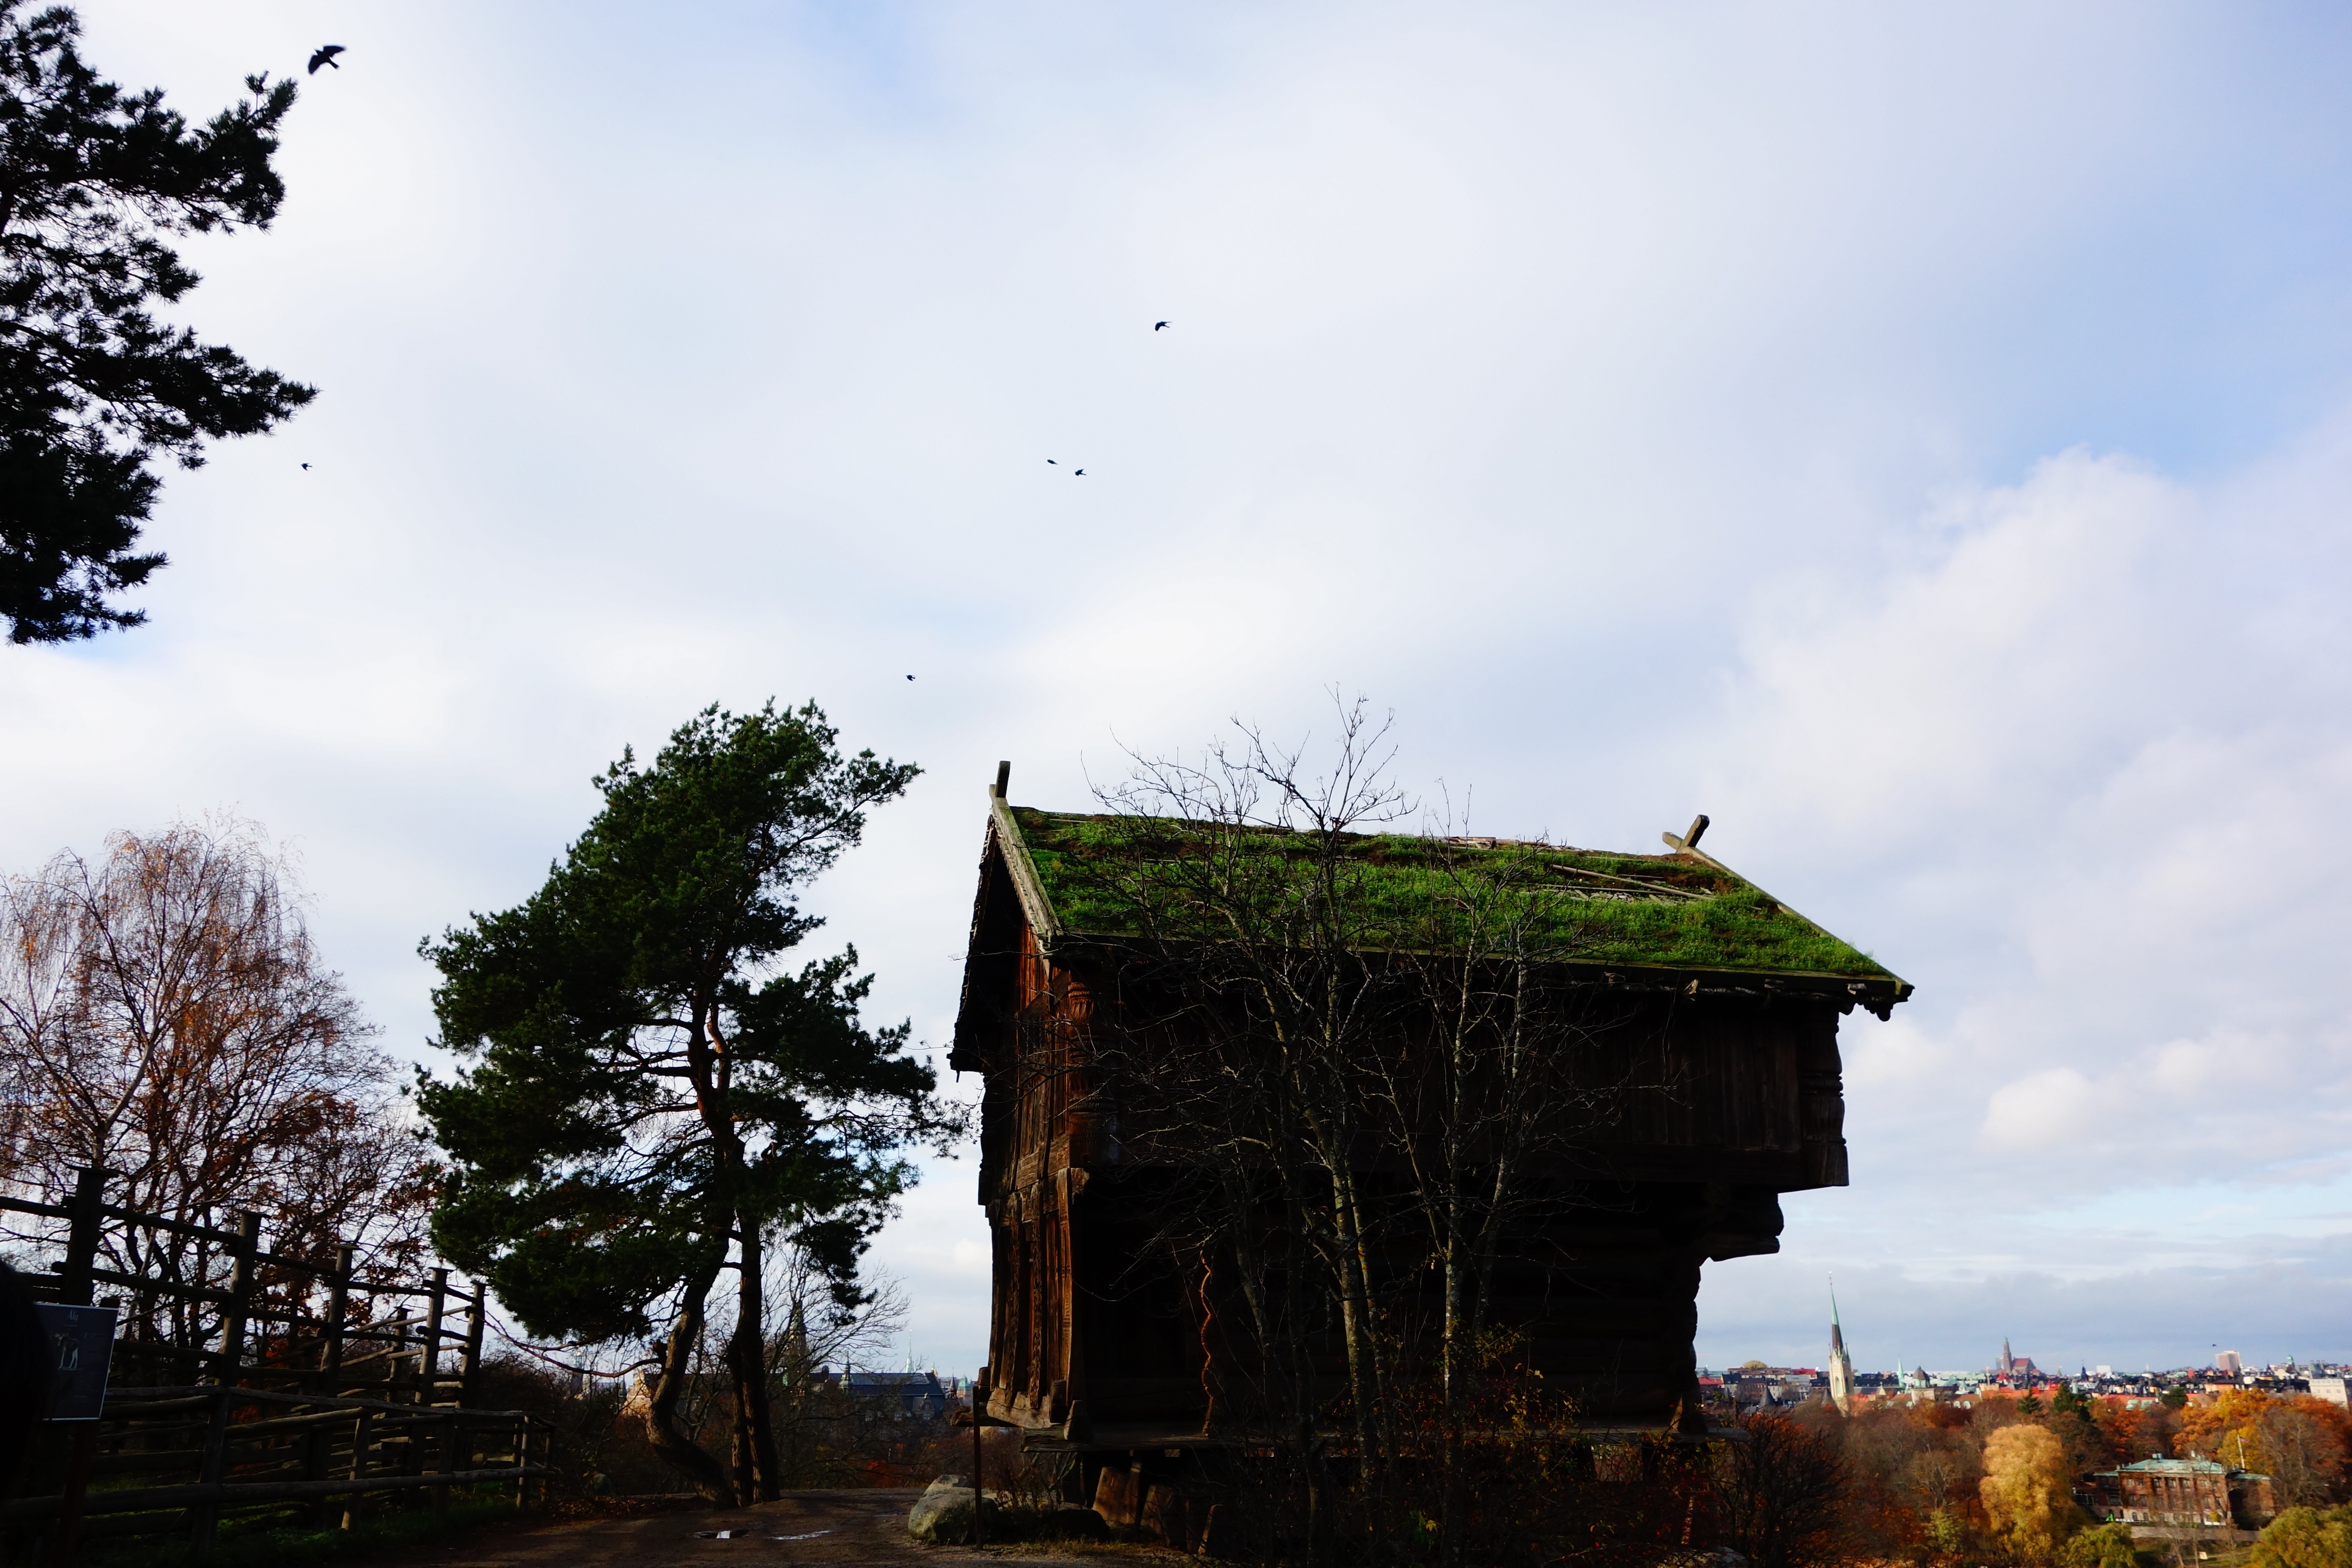
tree, cloud, sky, house, ruins, rural area